Nikolai Pogodin

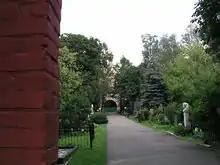
Novodevichy Cemetery, where Pogodin is buried

Pogodin's series of three plays featuring Lenin as a character was part of a Soviet movement referred to as Leniniana, which sought to control the way Lenin was portrayed in artistic works. In 1936, the government commissioned, under the People's Commissariat of Education, a collection of writers and directors to make films depicting Lenin and also the revolution in an approved format and presentation style. Among those invited to the initial commission were Alexander Korneichuk, Alexander Afinogenov, Vladimir Kirshon, and the novelist Alexei Tolstoi. Despite his historical significance of presenting Lenin in this approved style, Pogodin was not invited at first. Instead, he volunteered to join the commission and was accepted.